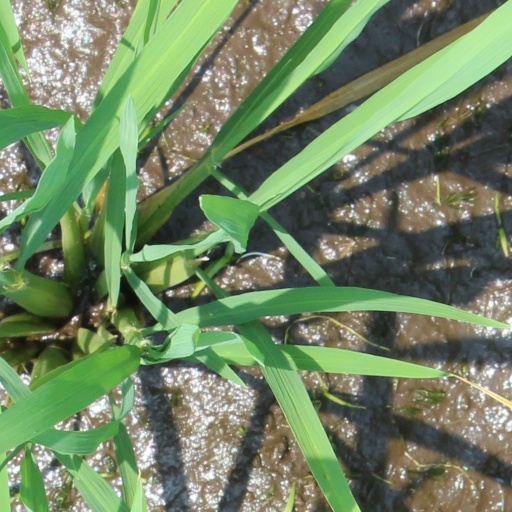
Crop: rice